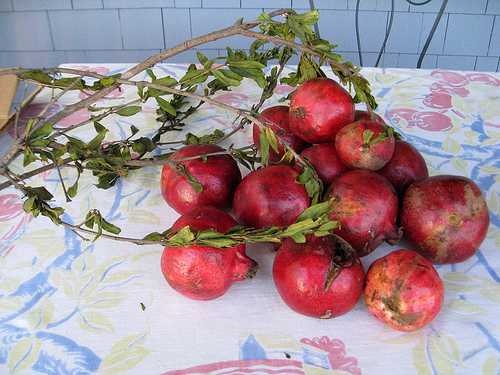
Label: Pomegranate